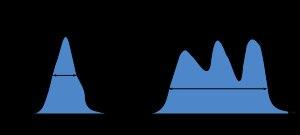
Le traitement des données Doppler pulsées est la méthode d'évaluation des vitesses et de la réflectivité au moyen d'un radar Doppler pulsé. Elle consiste en un échantillonnage d'impulsions successivement émises puis retournées au radar par les cibles et desquelles le processeur extrait une séquence de valeurs appelées I et Q. L'analyse de Fourier de ces données permet d'extraire les informations voulues.